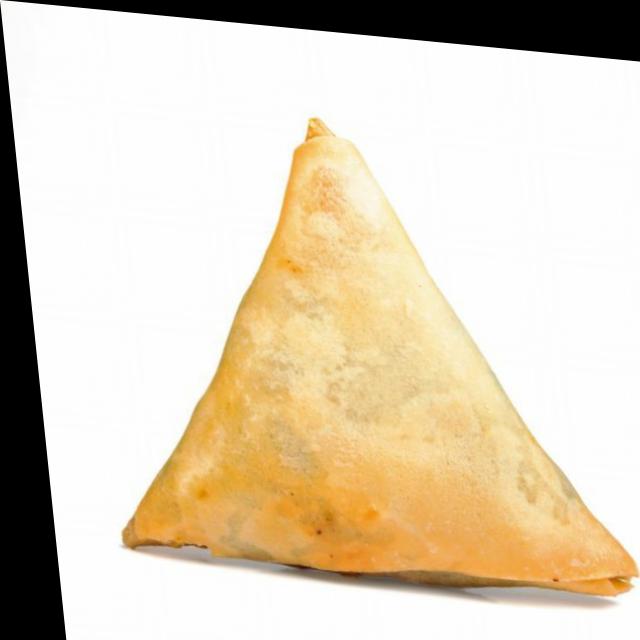
Dish: samosa